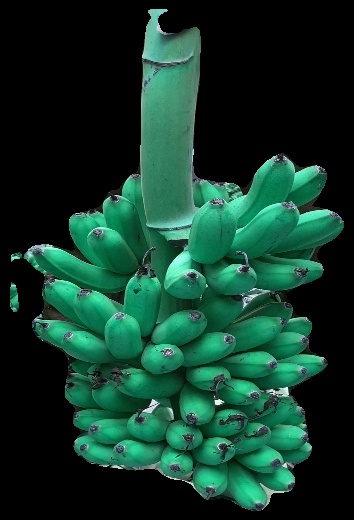
Variety: rasbale
Grade: grade1